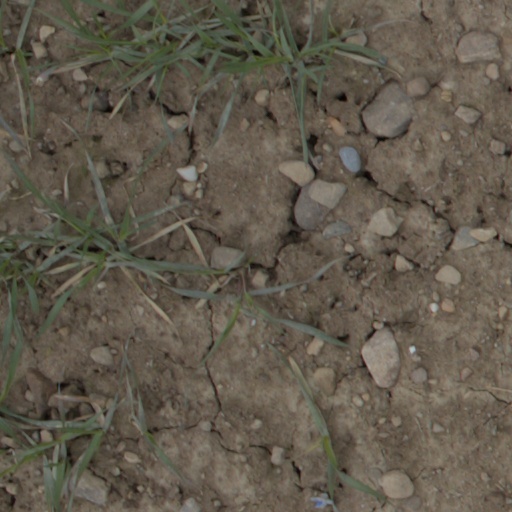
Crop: wheat